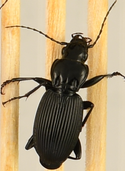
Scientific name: Pterostichus lachrymosus
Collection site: Mountain Lake Biological Station NEON (MLBS), plot MLBS_009